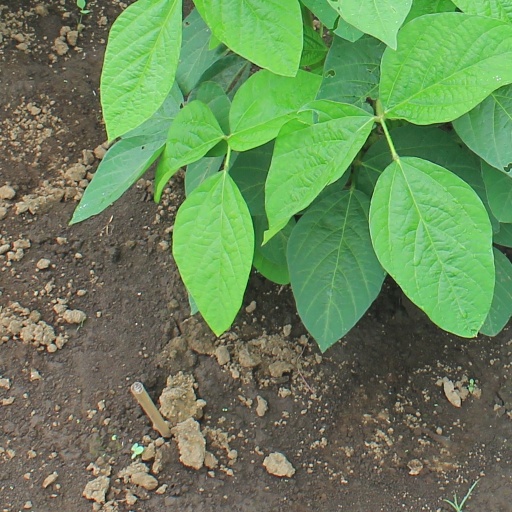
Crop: soybean